Gas Light and Coke Company

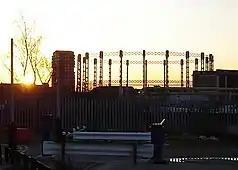
Gasholder of the former Imperial Gasworks, pictured in 2006

With the advent of electricity the company expanded into domestic services, with "lady demonstrators" employed to promote gas cooking. This home service eventually developed into a full advisory service on domestic gas use.